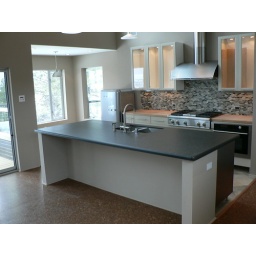
The kitchen island, and table bay beyond. Photo by the owner.